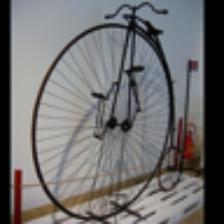
Label: NonHuman